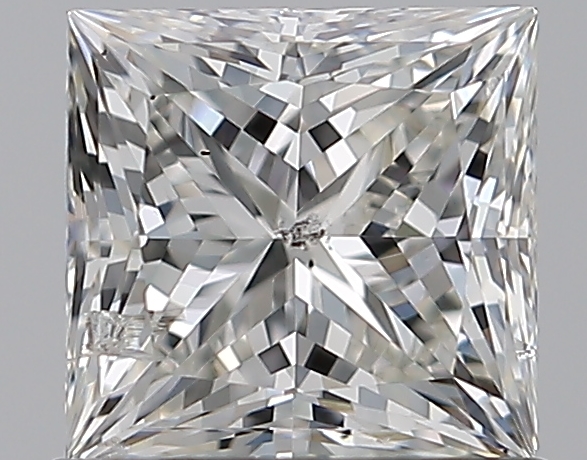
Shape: princess
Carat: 1.02
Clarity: SI2
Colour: H
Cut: EX
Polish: EX
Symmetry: VG
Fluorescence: N
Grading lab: HRD
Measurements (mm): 5.55 x 5.39 x 3.95